Sky position (RA, Dec in degrees): 27.531, -9.451
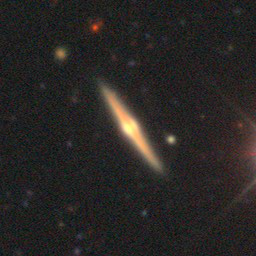
Galaxy morphology: Edge-on Galaxies with Bulge